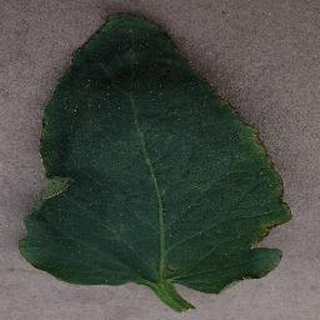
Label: tomato_bacterial_spot